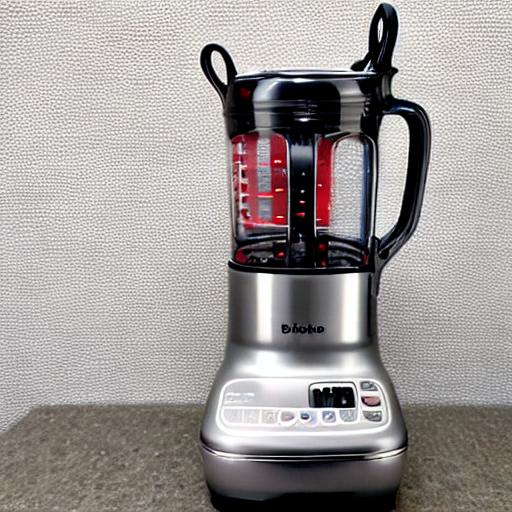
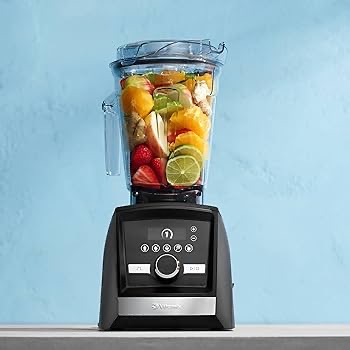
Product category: items_blender
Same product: no